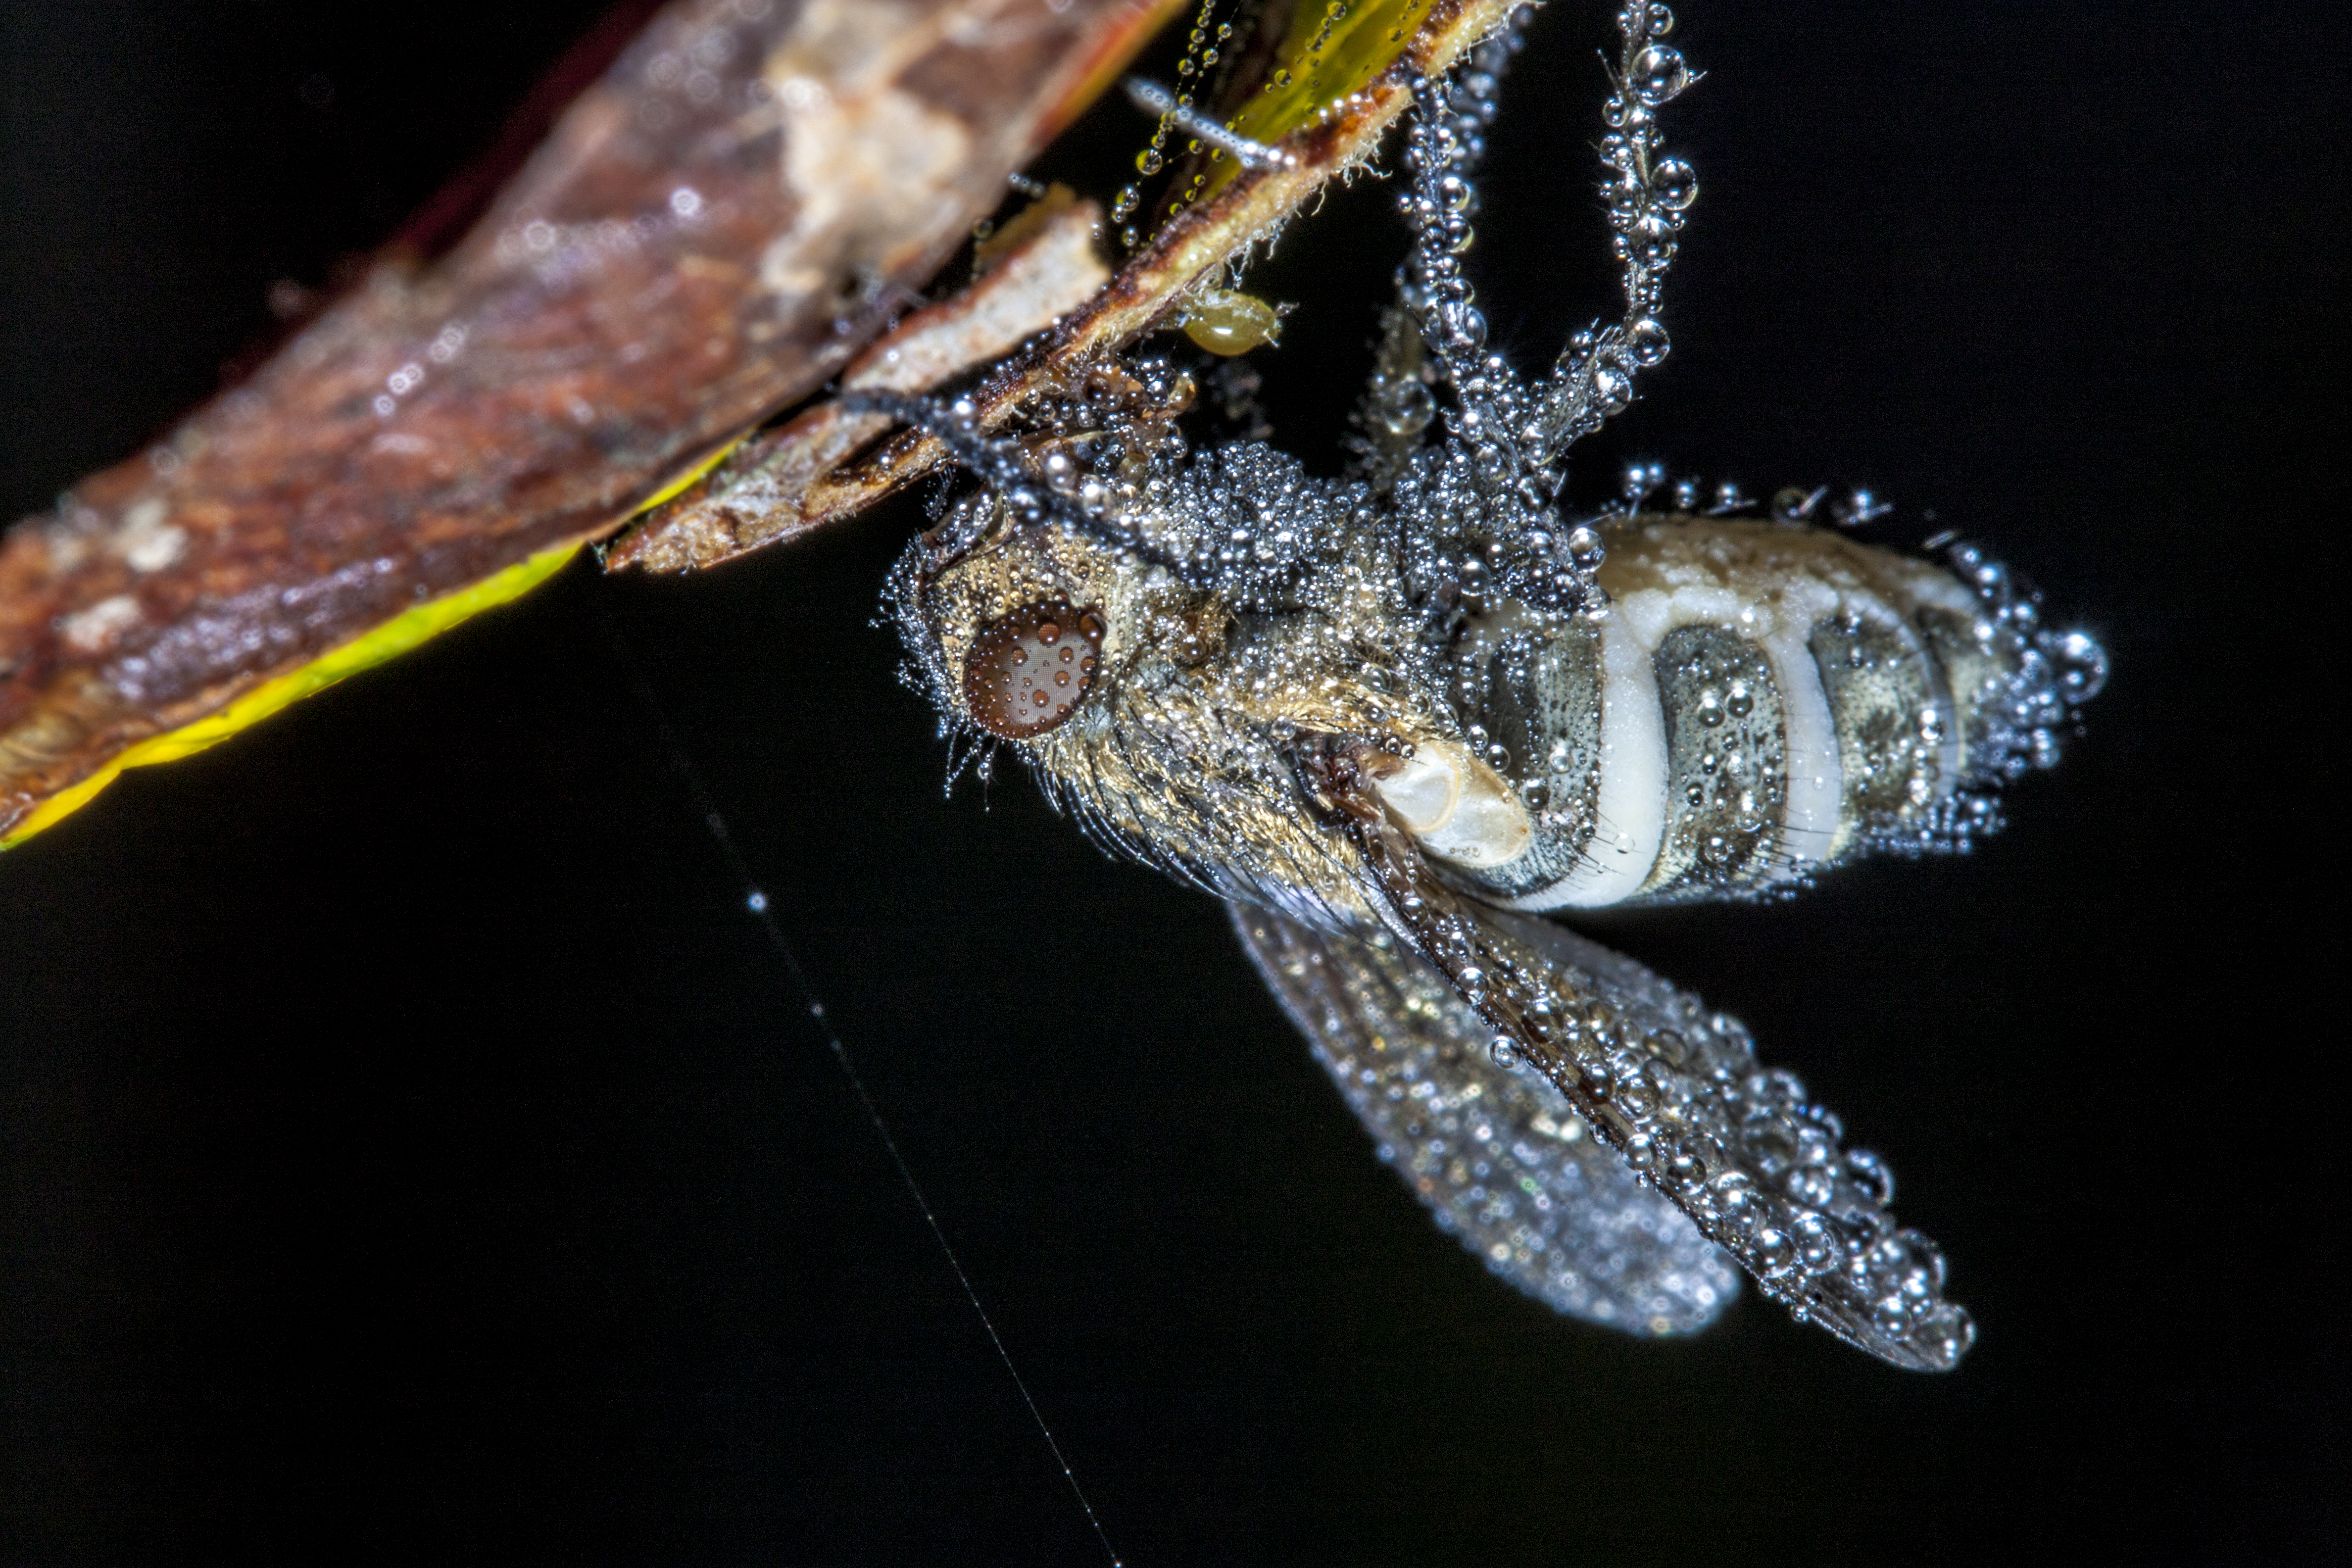
nature, photography, leaf, insect, biology, fauna, invertebrate, close up, uk, peterborough, macro photography, organism